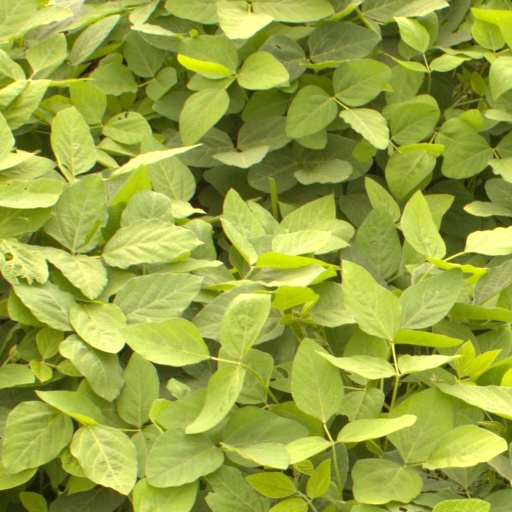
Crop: soybean